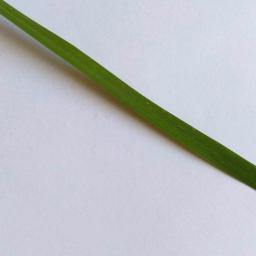
Label: Rice___Healthy